U2 (Berlin U-Bahn)

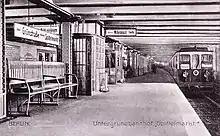
A windowed gallery in Spittelmarkt station provides daylight.

The negotiating partners finally agreed to a long-term route through Spittelmarkt, Alexanderplatz and Schönhauser Allee to Nordring station. The plans initially included the stations of "Kaiserhof" (now Mohrenstraße), "Friedrichstraße" (now Stadtmitte), Hausvogteiplatz and Spittelmarkt. The line was later to continue via the following stations: "Inselbrücke" (now Märkisches Museum), Klosterstraße, Alexanderplatz, "Schönhauser Tor" (now Rosa-Luxemburg-Platz), Senefelderplatz, "Danziger Straße" (now Eberswalder Straße, an elevated station) and "Nordring" (now Schönhauser Allee, an elevated station).